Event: Nepal Earthquake
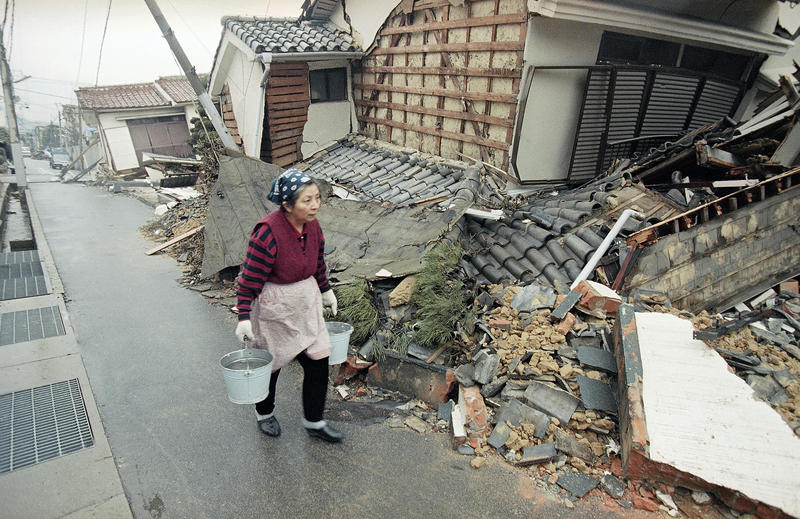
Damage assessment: damage